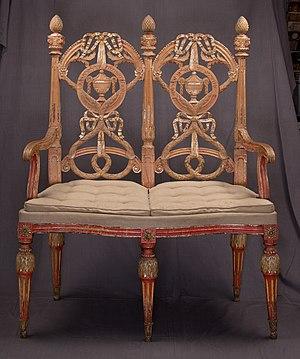
La brit milah est un rite de passage du judaïsme réalisé par un péritomiste qui excise définitivement le prépuce du pénis, et découvre donc perpétuellement le gland. Il peut parfois aussi enlever tout ou partie du frein du pénis. Le rite est traditionnellement pratiqué au huitième jour de vie d’un nouveau-né mâle ou lors de la conversion d’un individu au judaïsme. La brit milah est suivie par un festin de célébration.